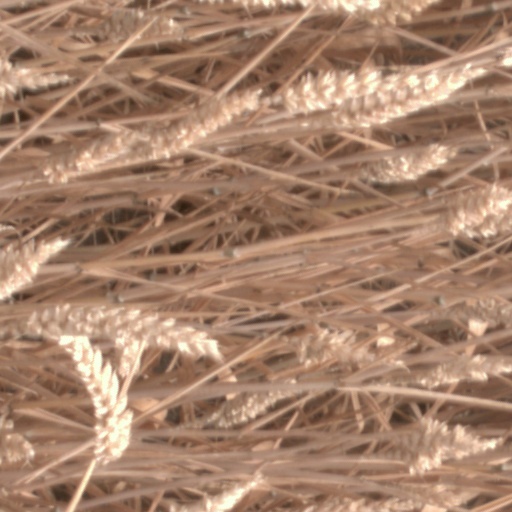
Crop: wheat